Mount Rainier

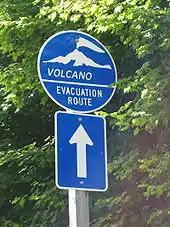
One of many emergency evacuation route signs in case of volcanic eruption or lahar around Mount Rainier

Mount Rainier is the tallest mountain in Washington and the Cascade Range. This peak is located southeast of Tacoma, approximately south-southeast of Seattle. Mount Rainier has a topographic prominence of . On clear days it dominates the southeastern horizon in most of the Seattle-Tacoma metropolitan area to such an extent that locals sometimes refer to it simply as "the Mountain". On days of exceptional clarity, it can also be seen from as far away as Corvallis, Oregon (at Marys Peak), and the North Shore Mountains in British Columbia.